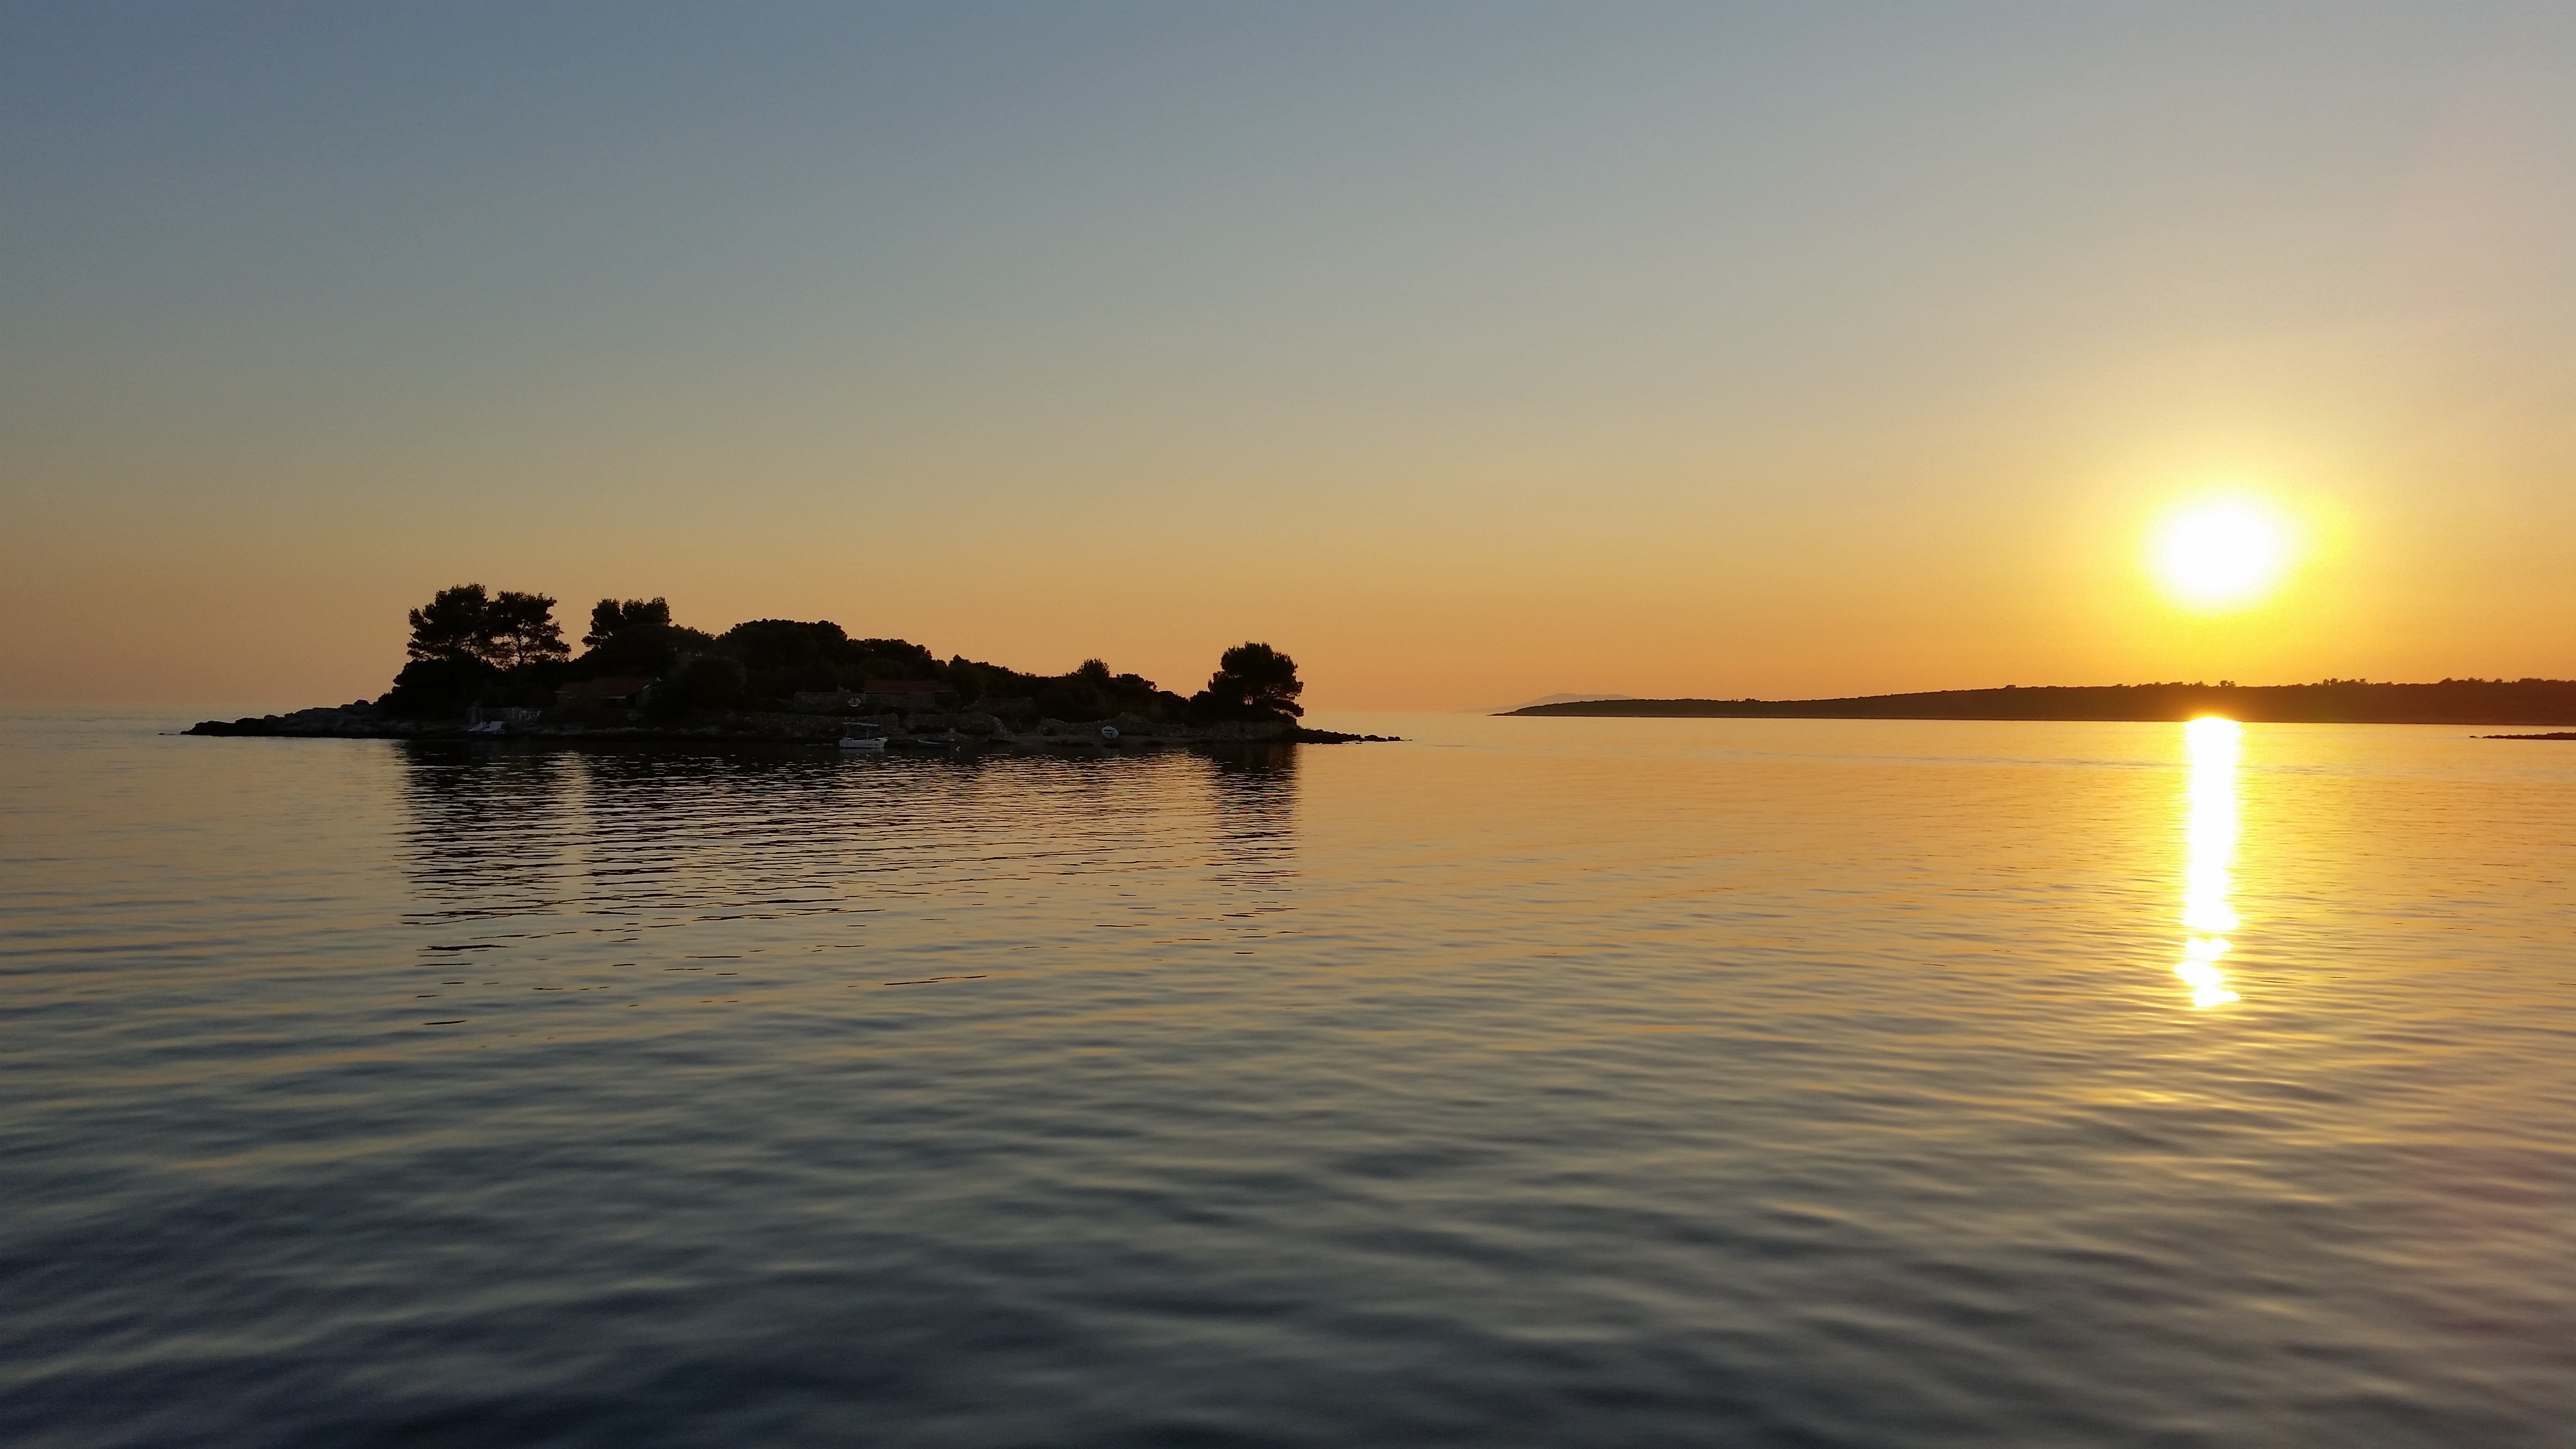
sea, coast, ocean, horizon, sky, sunrise, sunset, boat, morning, dawn, dusk, evening, reflection, vehicle, holiday, bay, romance, romantic, rest, lighting, croatia, holidays, sail, mood, abendstimmung, atmospheric, evening sky, by the sea